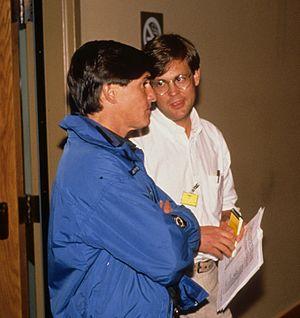
Le lieutenant-gouverneur de l'Alaska est, après le gouverneur, le deuxième personnage de la branche exécutive de l'État américain de l'Alaska.